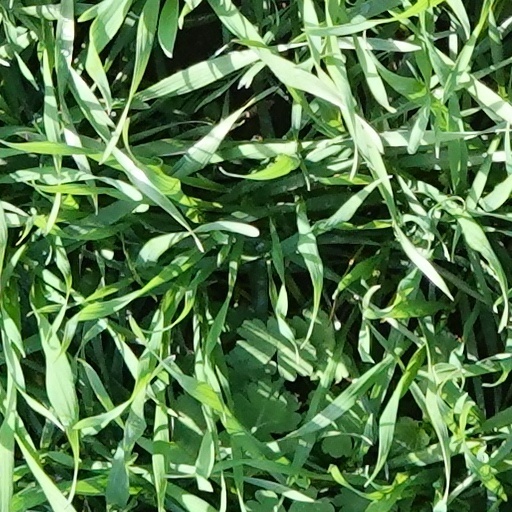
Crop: wheat